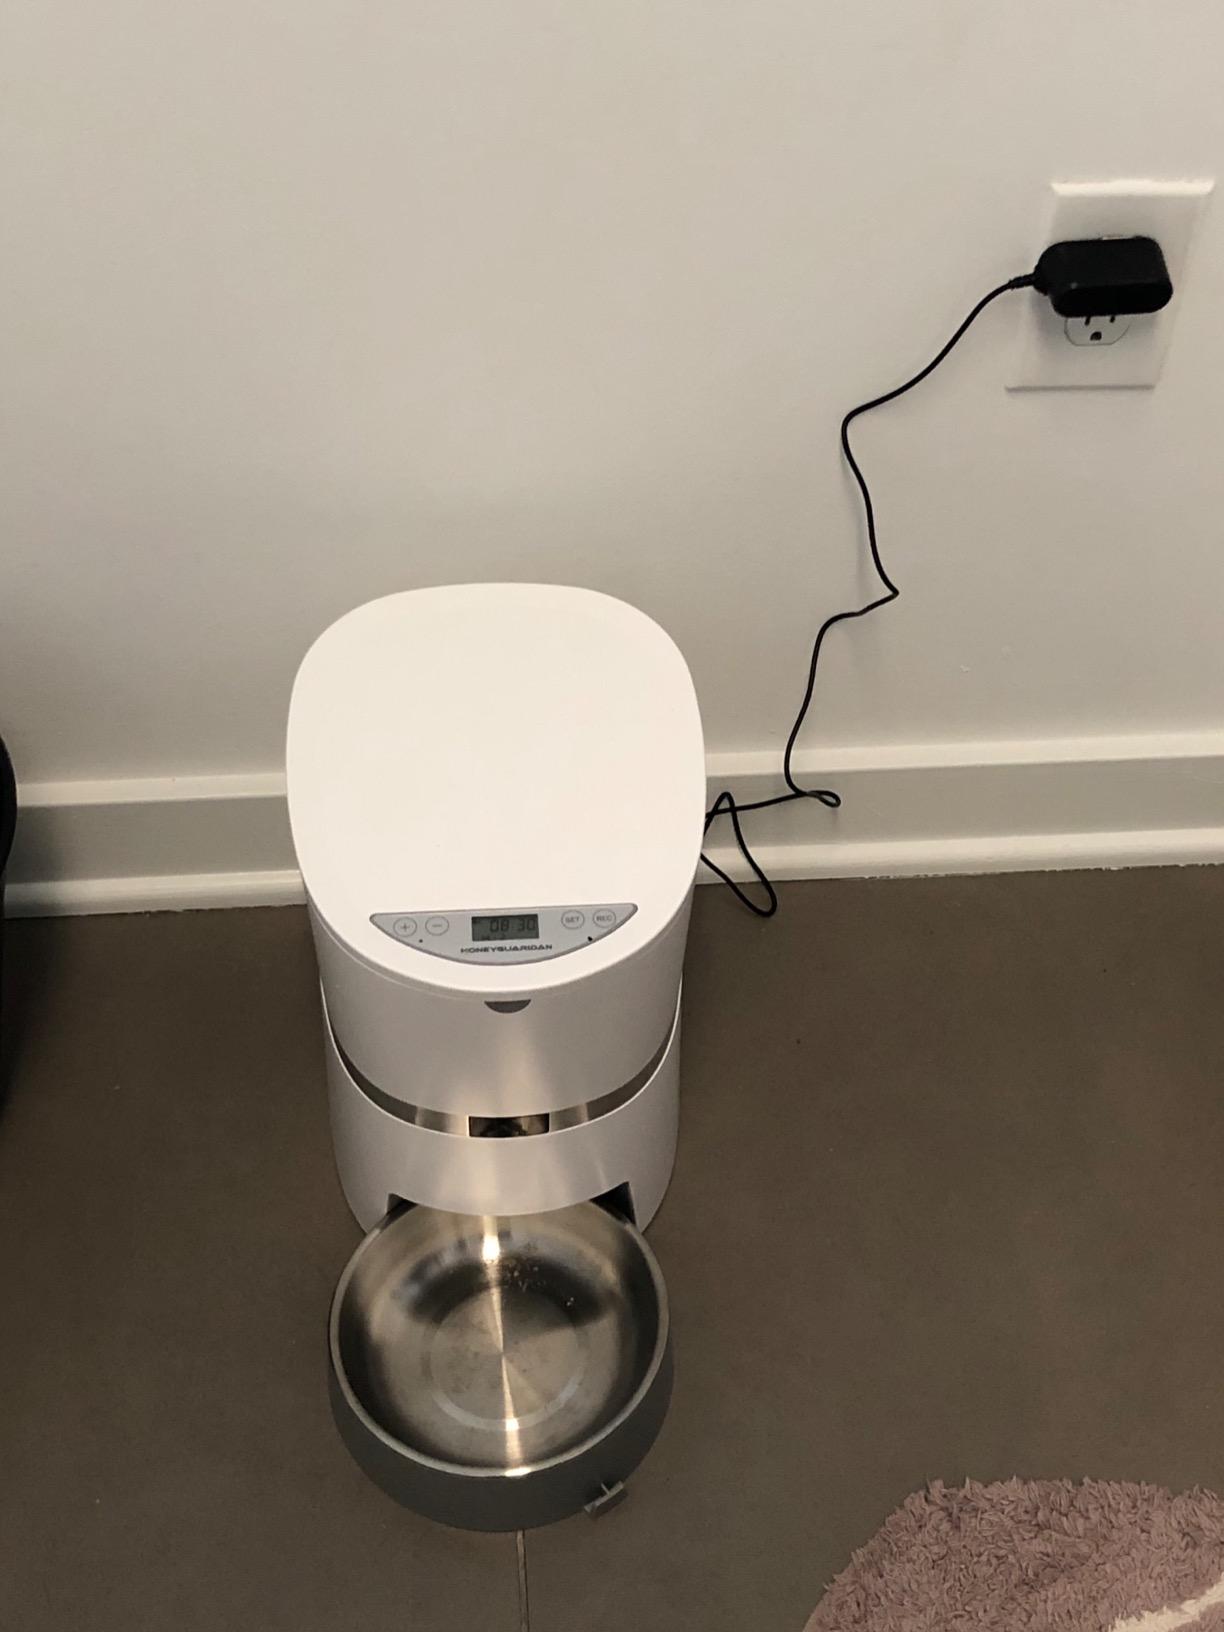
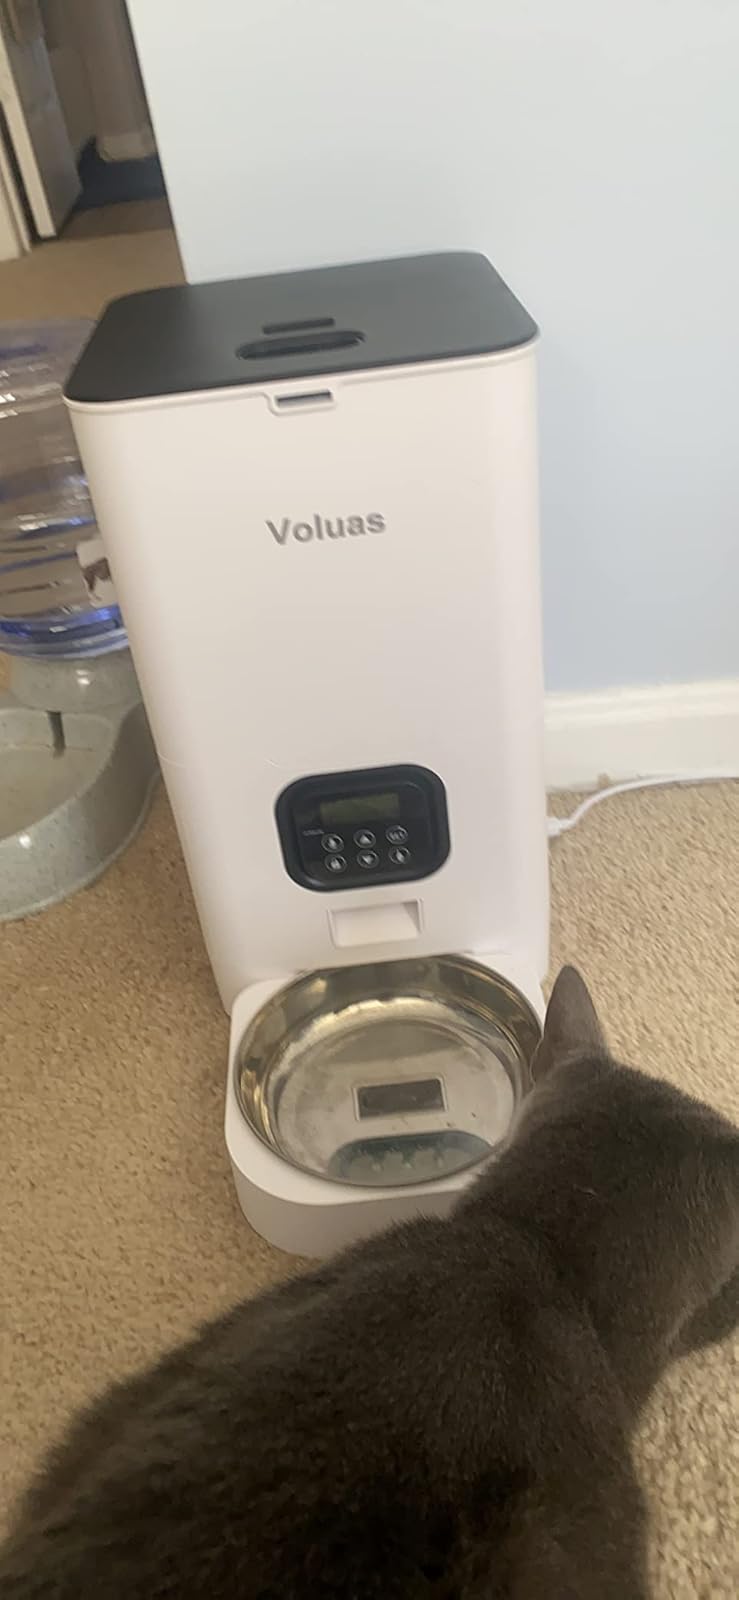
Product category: items_feeder
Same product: no